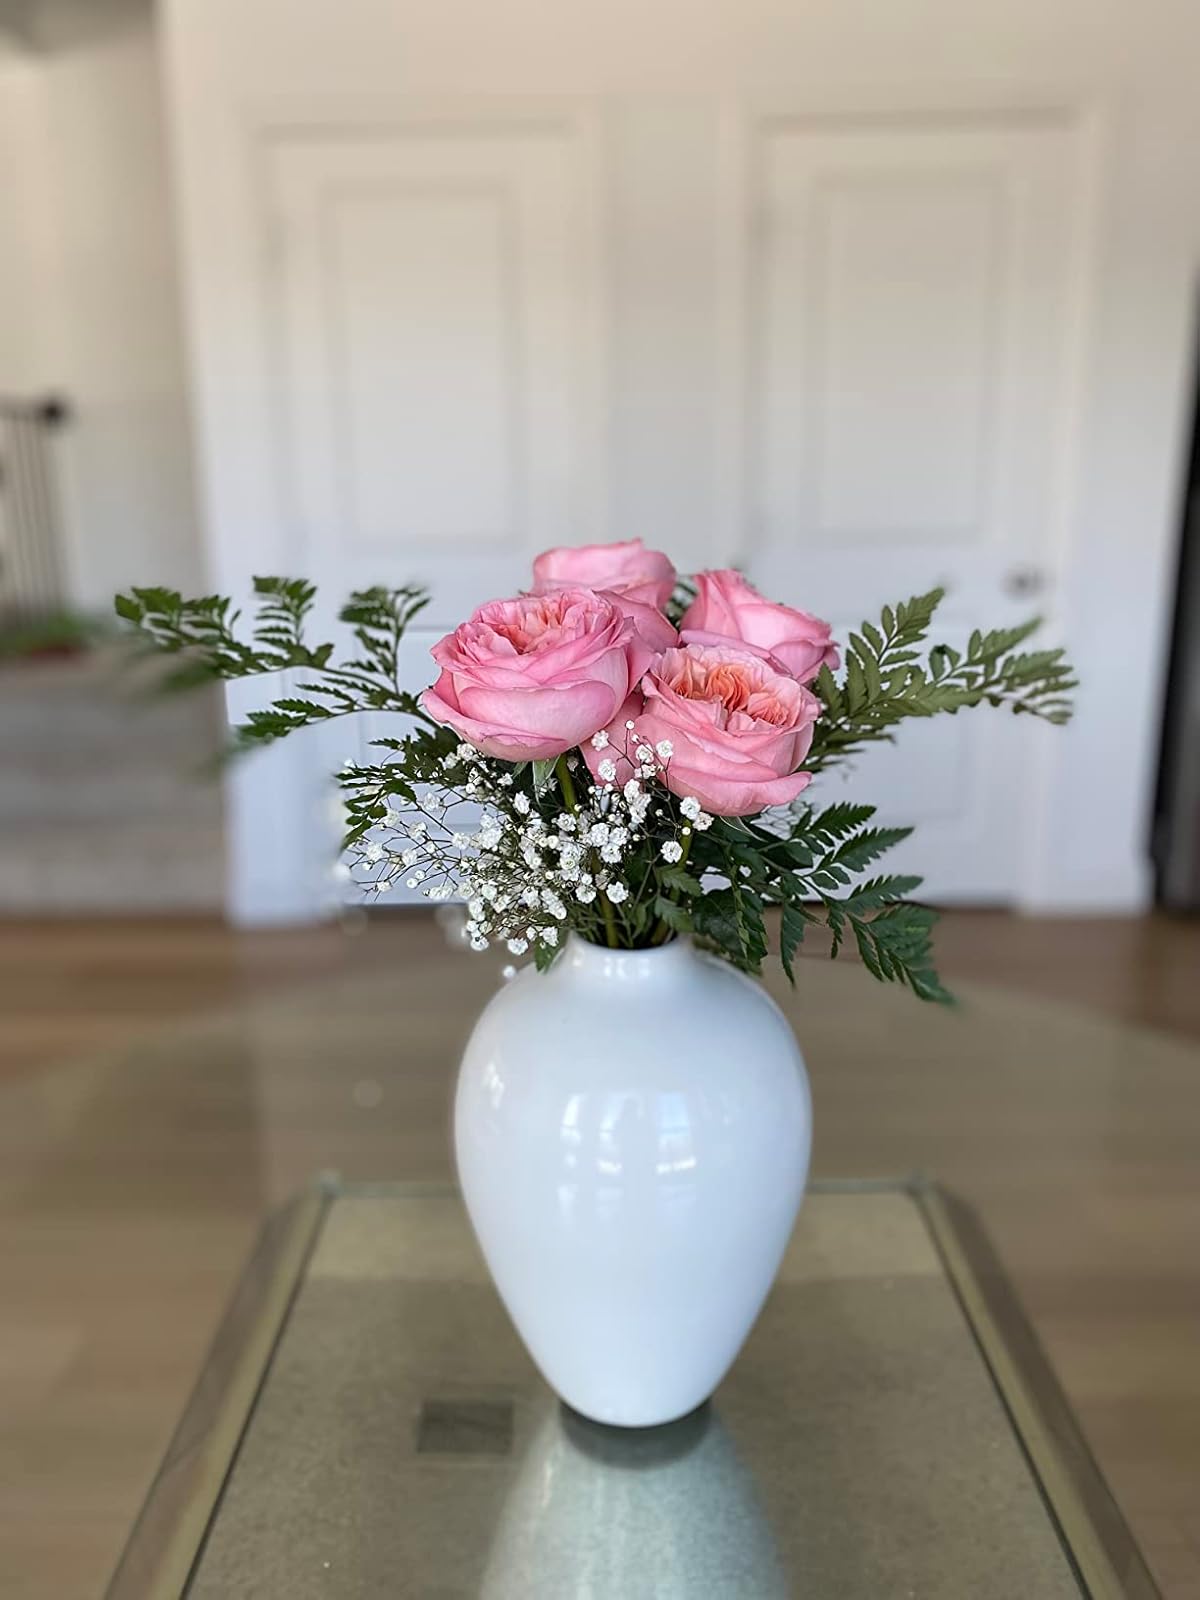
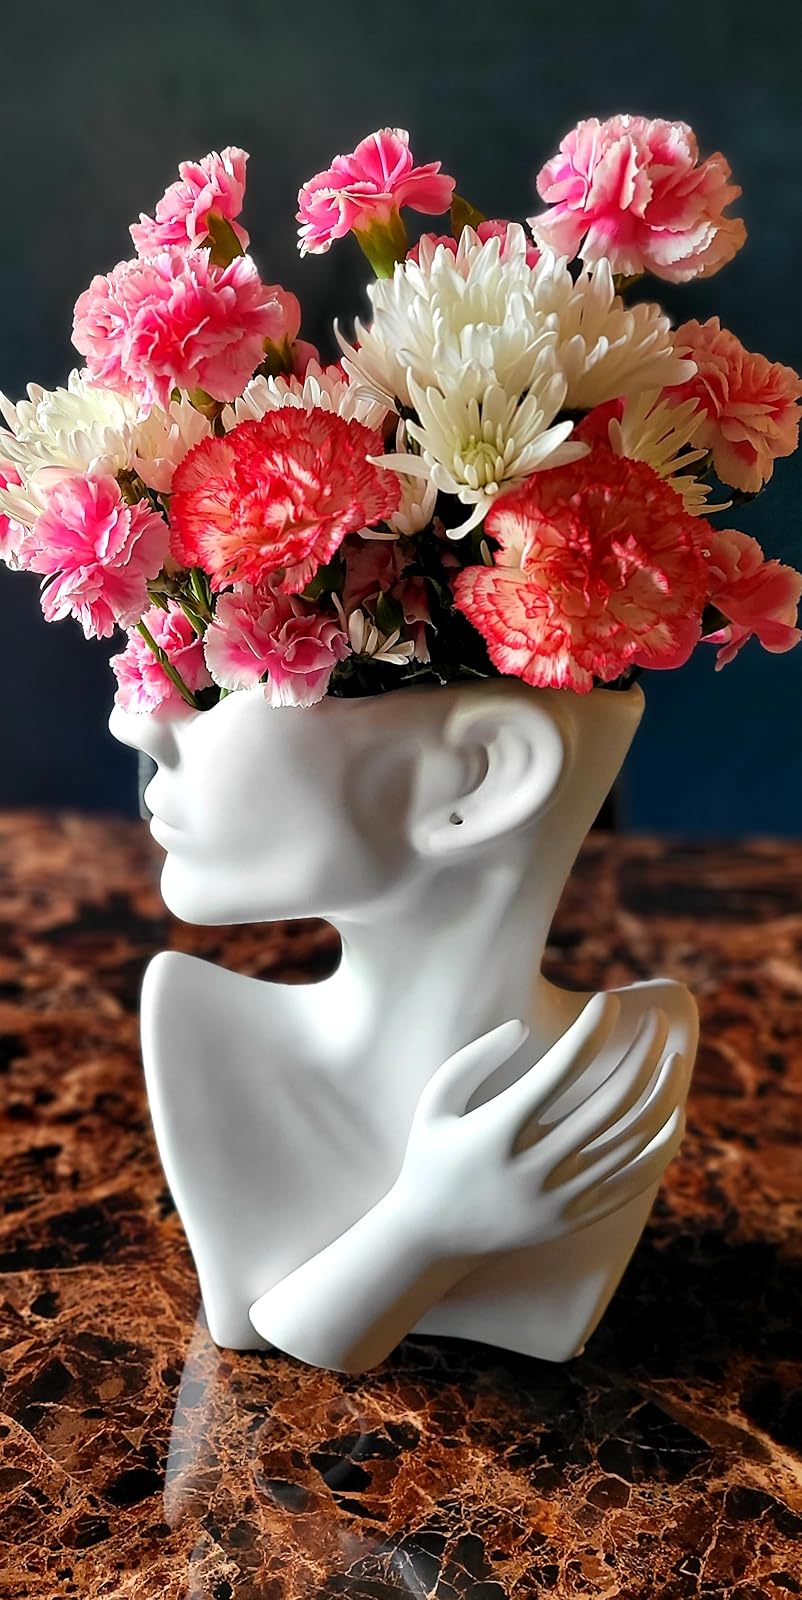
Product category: vase
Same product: no